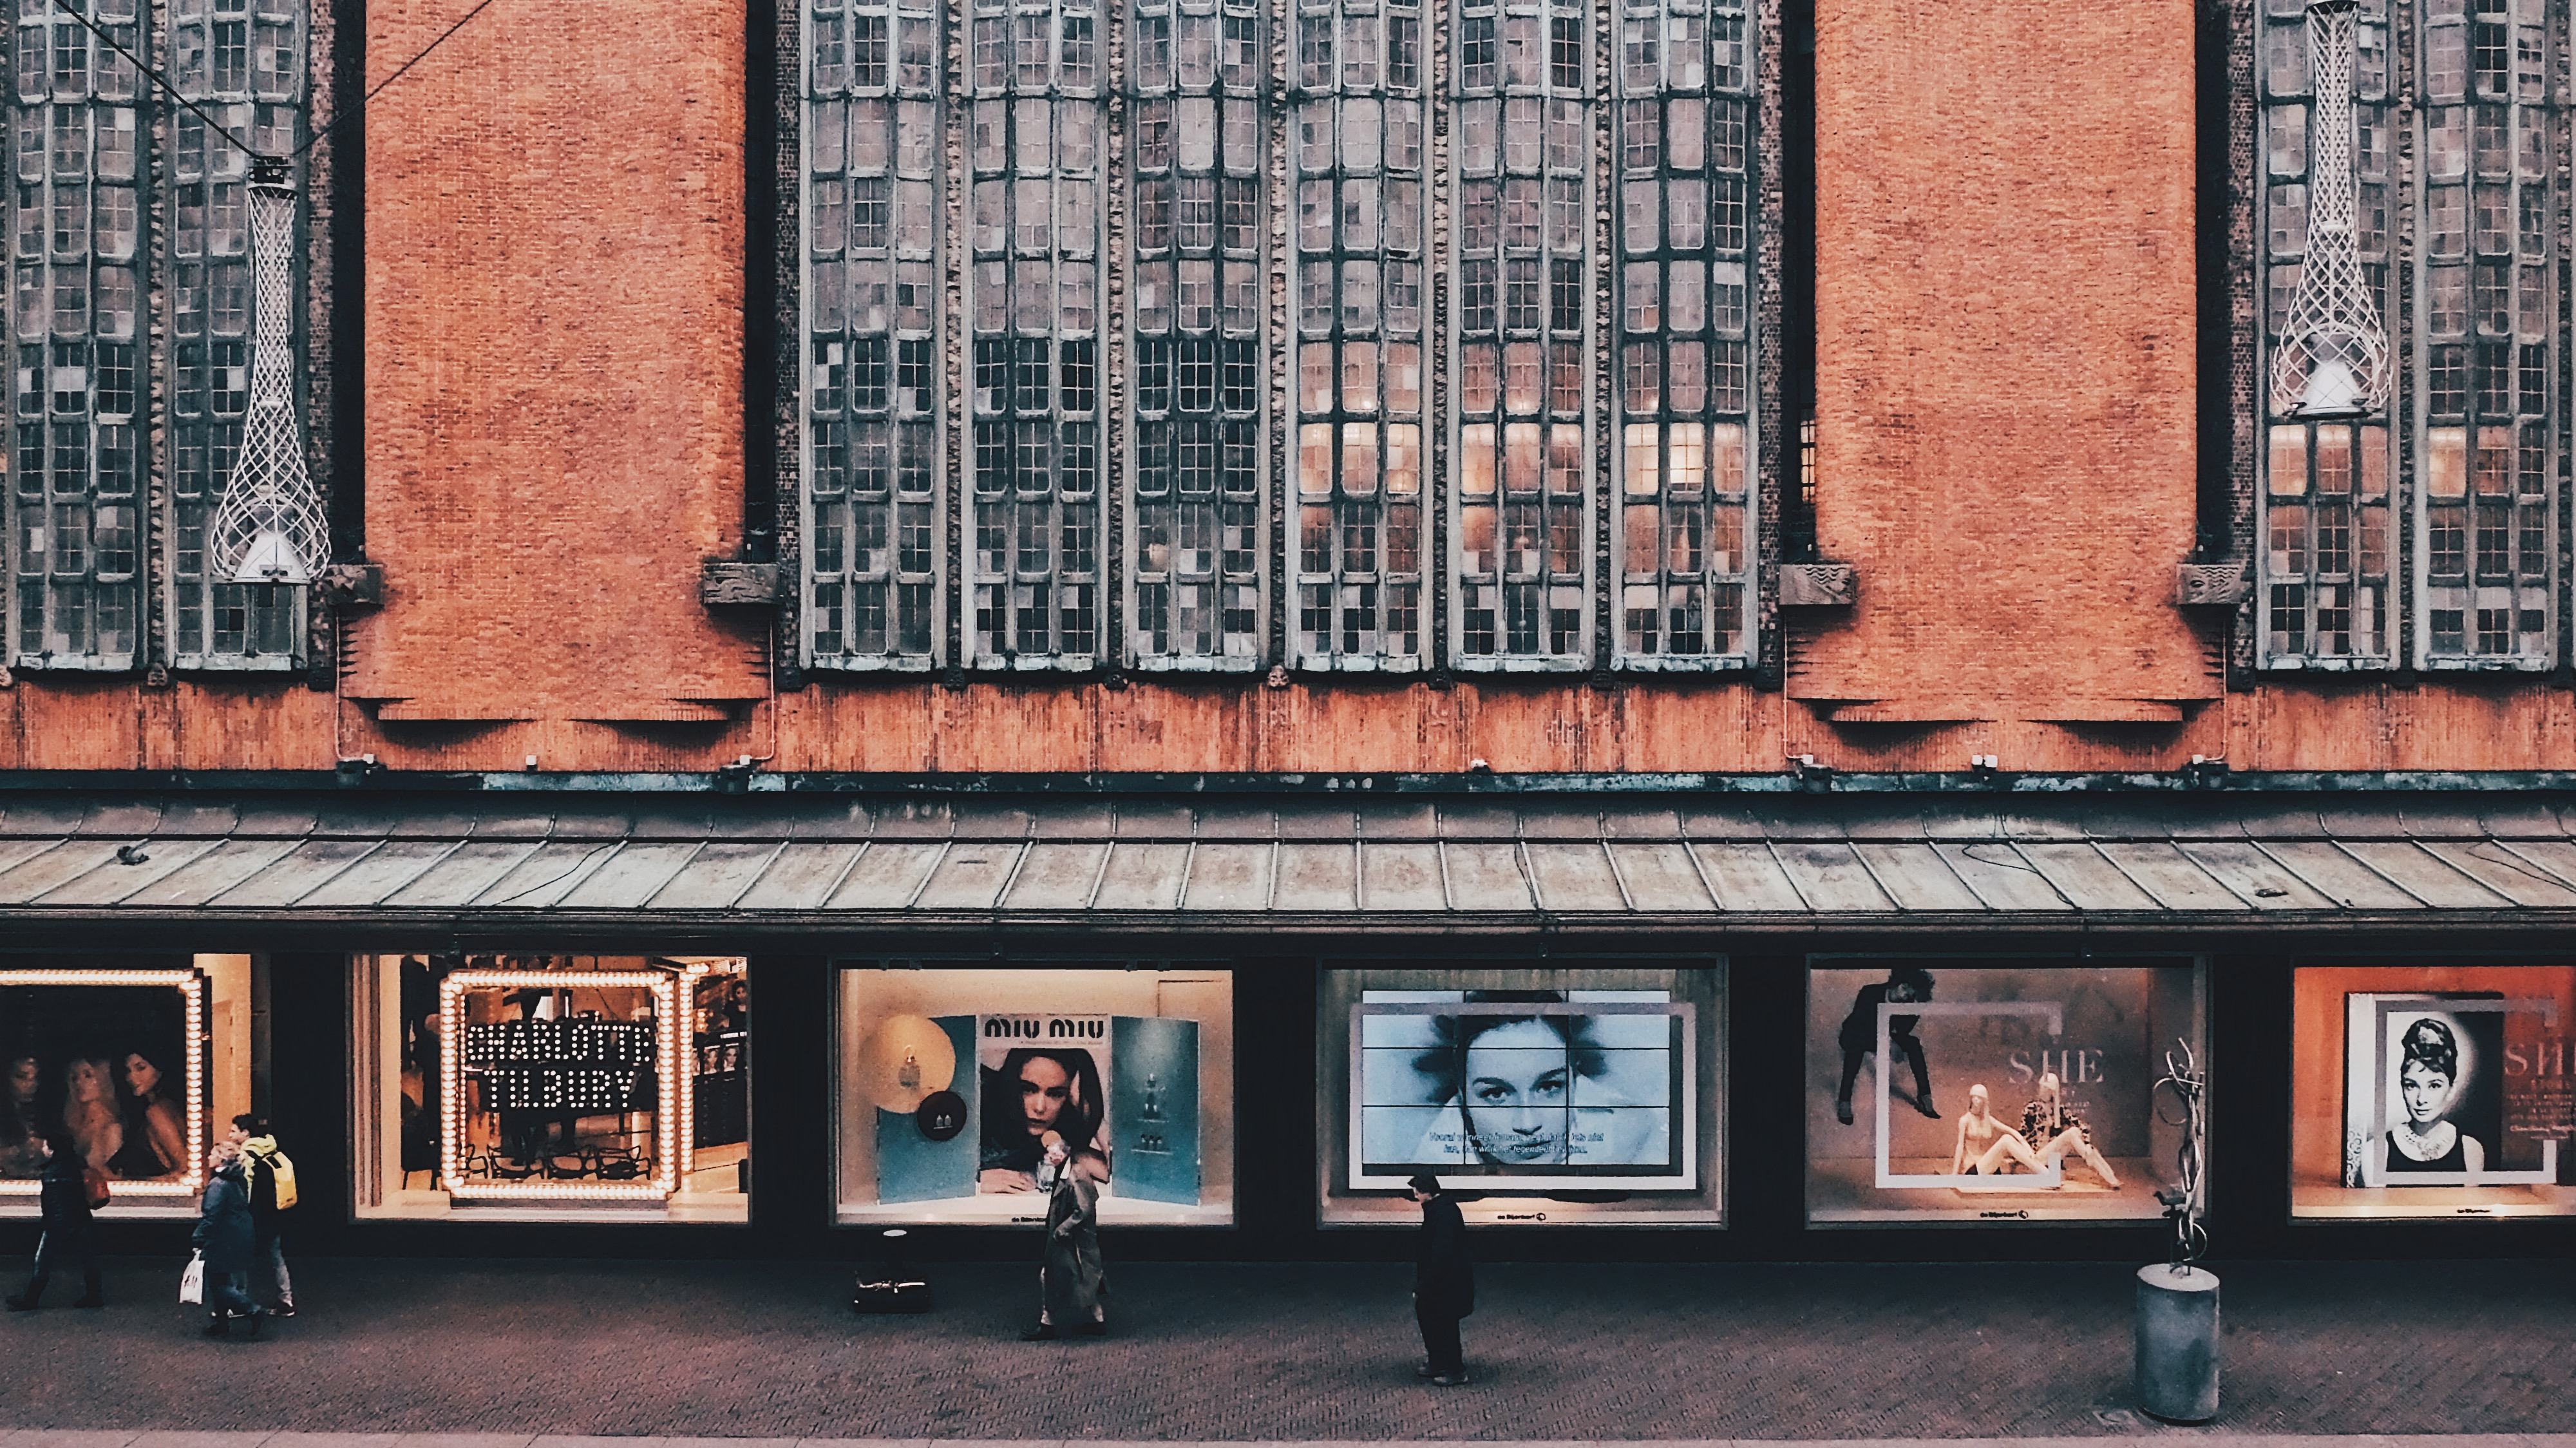
architecture, road, street, window, building, city, wall, downtown, facade, brick, cinema, theater, urban area, human settlement